English public school football games

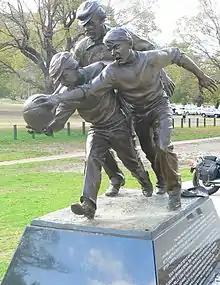
Statue at the Melbourne Cricket Ground, Australia commemorating the earliest known association football match between Melbourne Grammar School and Scotch College. Tom Wills umpires as two schoolboy players contesting the ball.

Three schools maintain their own football games: the Field Game and the Wall Game at Eton; Harrow Football; and Winchester Football.